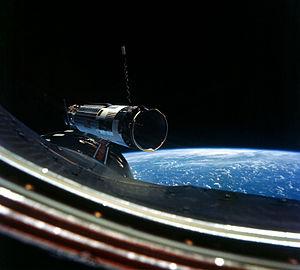
Gemini 10 est la 8ᵉ mission habitée du programme spatial américain Gemini lancée le 18 juillet 1966. L'équipage de cette 14ᵉ mission de la NASA constitué de John W. Young et Michael Collins, a pu valider la technique du rendez-vous spatial étape indispensable pour pouvoir exécuter les missions du programme Apollo devant permettre à l'homme d'atterrir sur la Lune.